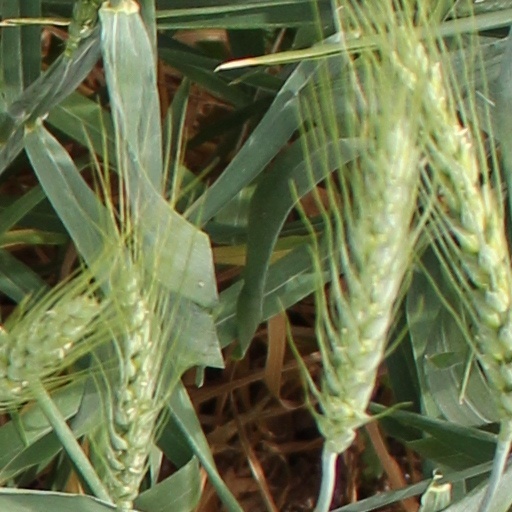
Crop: wheat